Divided visual field paradigm

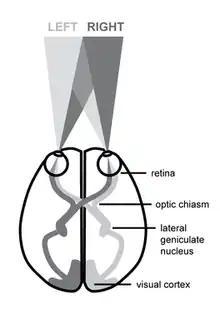
Diagram of lateralized visual pathways of the human brain

The Divided Visual Field Paradigm is an experimental technique that involves measuring task performance when visual stimuli are presented on the left or right visual hemifields. If a visual stimulus appears in the left visual field (LVF), the visual information is initially projected to the right cerebral hemisphere (RH), and conversely, if a visual stimulus appears in the right visual field (RVF), the visual information is initially received by the left cerebral hemisphere (LH). In this way, if a cerebral hemisphere has functional advantages with some aspect of a particular task, an experimenter might observe improvements in task performance when the visual information is presented on the contralateral visual field.